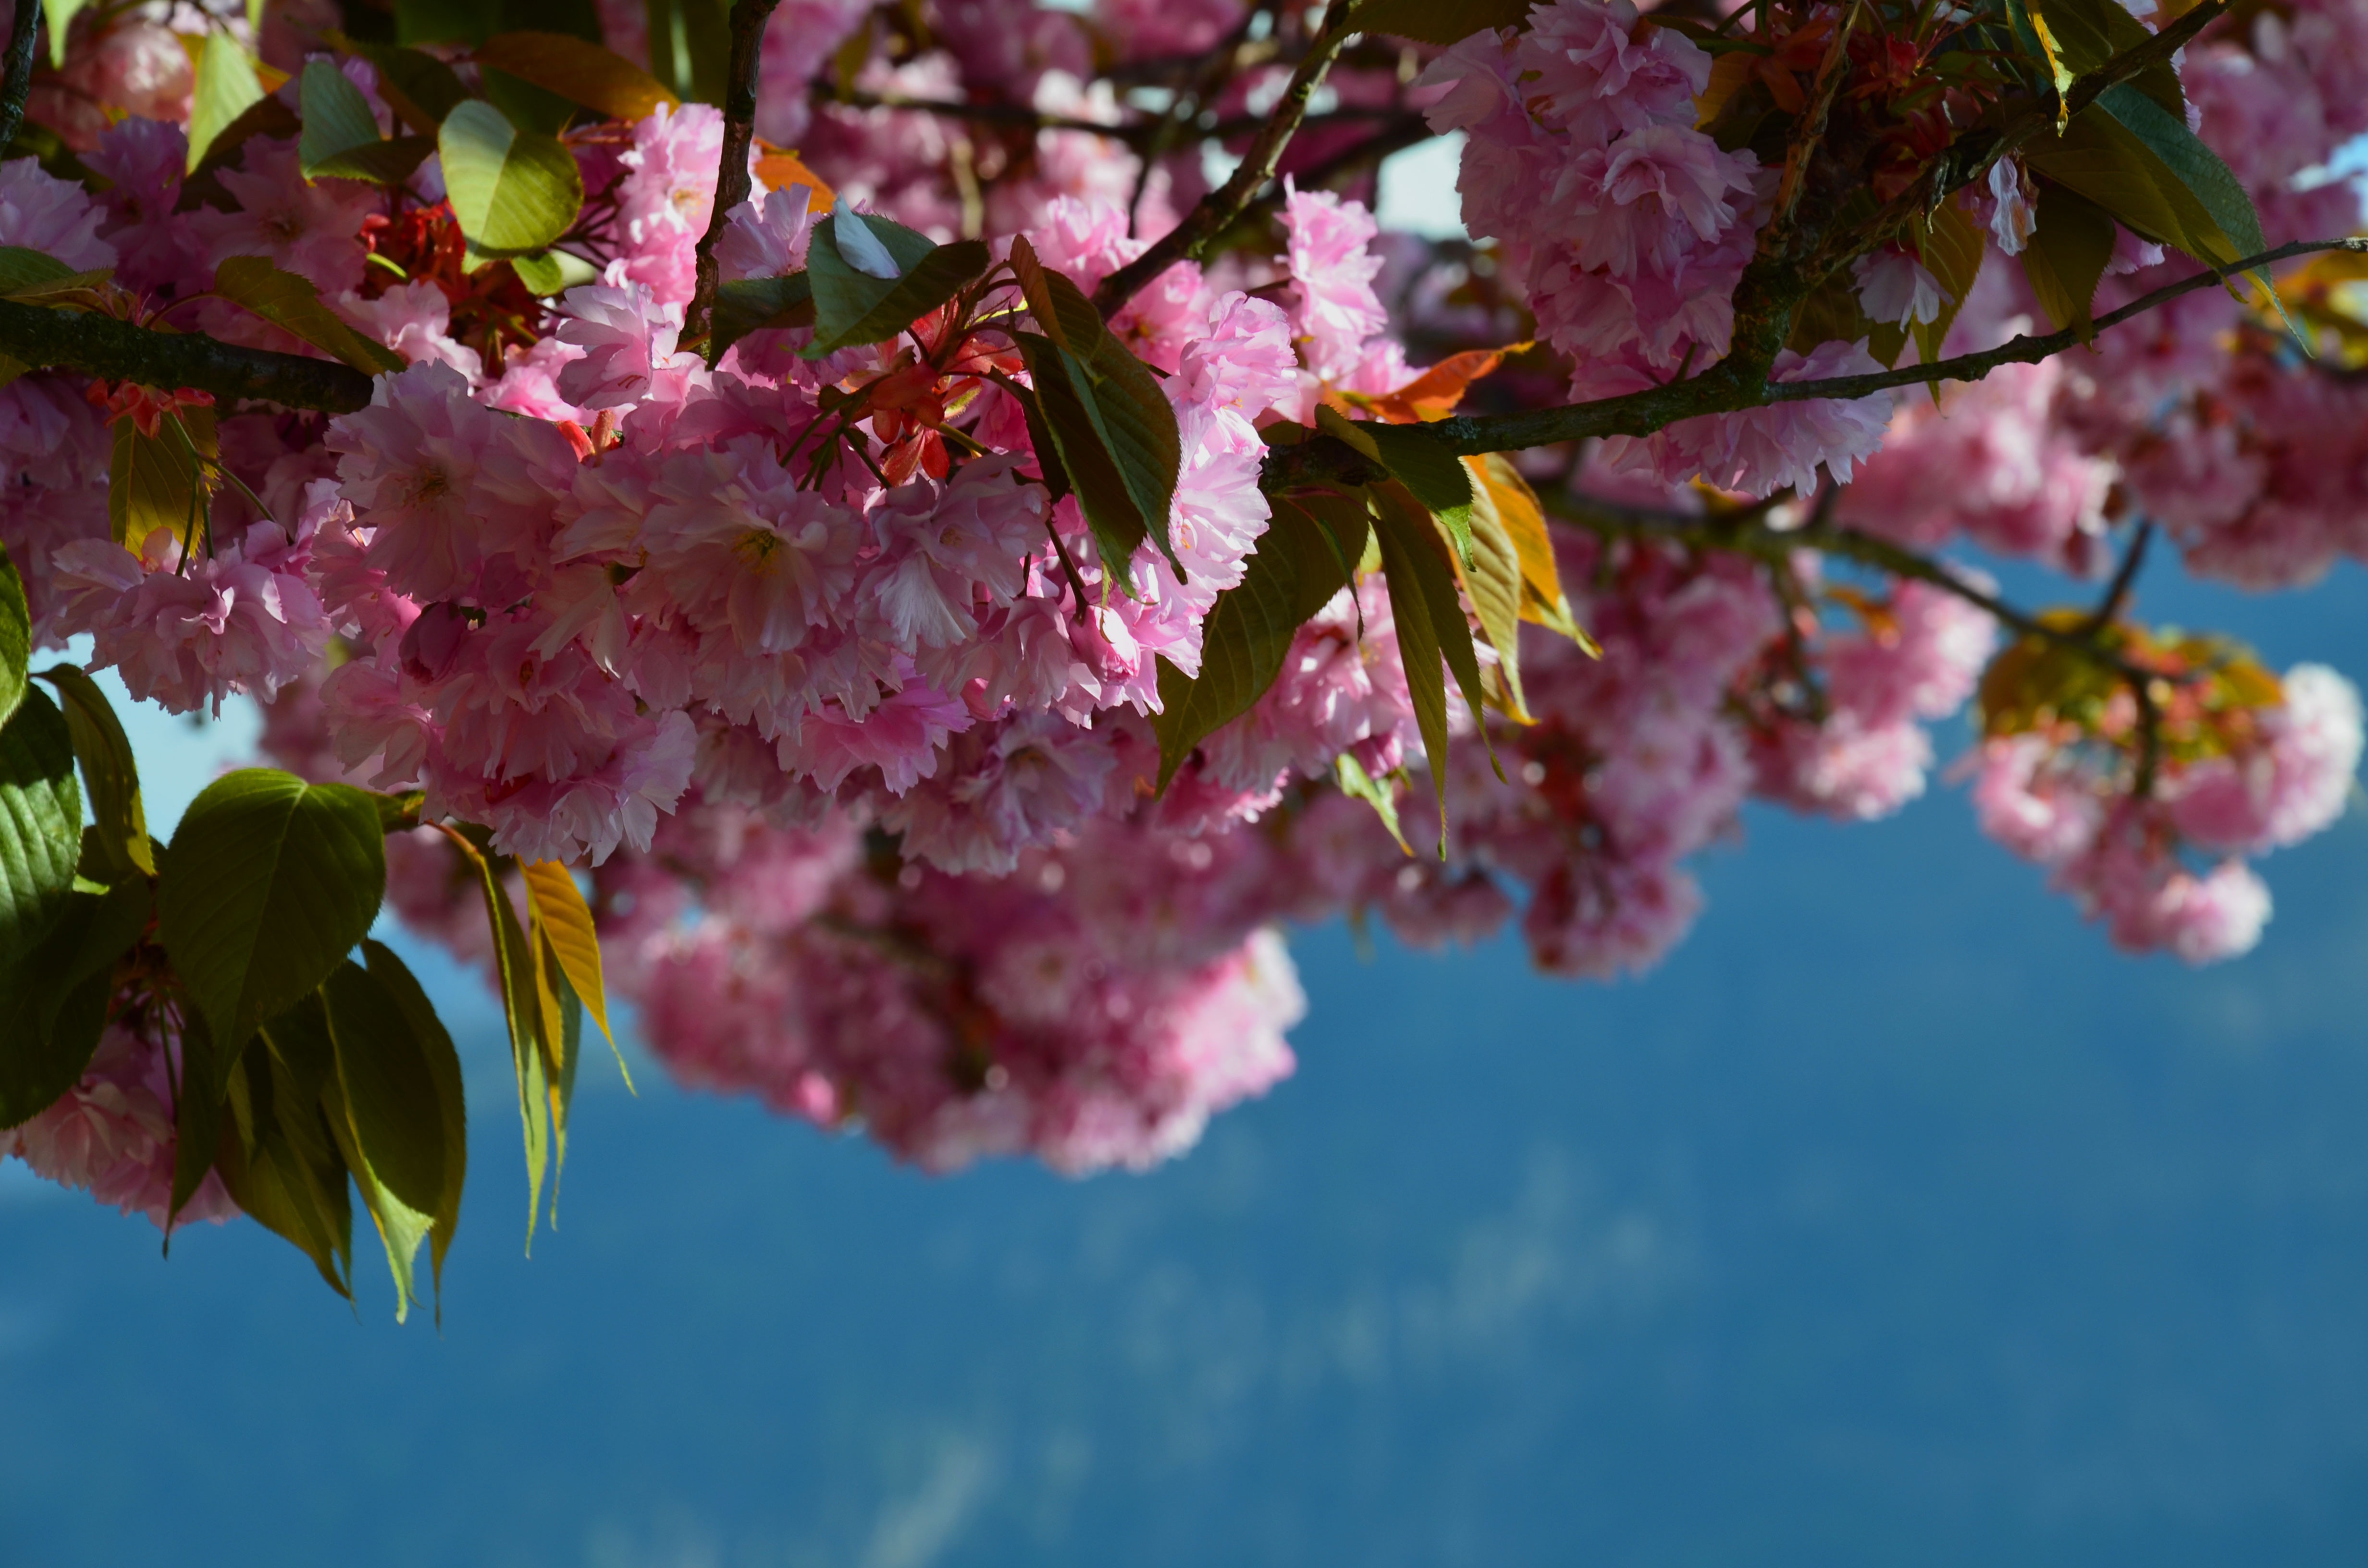
tree, nature, branch, blossom, plant, leaf, flower, bloom, food, spring, produce, colorful, pink, flora, season, cherry blossom, fragrant, noble, flowering plant, woody plant, land plant